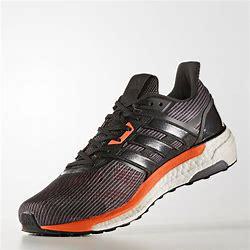
Brand: Adidas
Model: Supernova